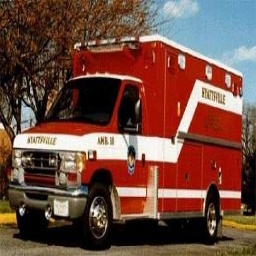
Label: ambulance